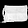
Label: Bag